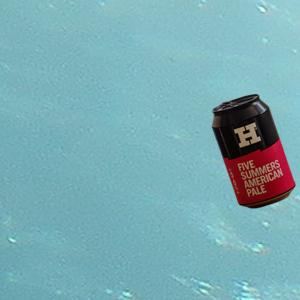
Label: cans